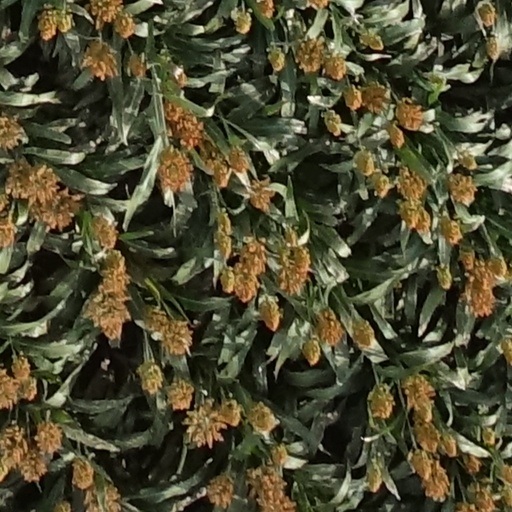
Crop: sorghum